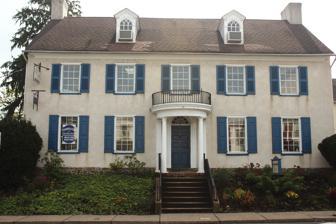
Building: Enoch Roberts House
Country: United States of America
Year built: 1814
Historic house in Pennsylvania, United States United States historic place Enoch Roberts House U.S. National Register of Historic Places Enoch Roberts House, September 2012 Show map of Pennsylvania Show map of the United States Location 1226 W. Broad St., Quakertown, Pennsylvania Coordinates 40°26′32″N 75°21′7″W / 40.44222°N 75.35194°W / 40.44222; -75.35194 Area 0.4 acres (0.16 ha) Built 1814 Architectural style Early Republic, Late Georgian NRHP reference No. 86000856 Added to NRHP April 24, 1986 Enoch Roberts House , also known as the Trainer Mansion, is a historic home located at Quakertown , Bucks County, Pennsylvania . It was built about 1814, and is a 2 + 1 ⁄ 2 -story, five-bay, plastered fieldstone dwelling in a vernacular Georgian style.  It has an original stone rear kitchen ell.  It has a gable roof with dormers added in the 1830s and a semi-circular entrance portico added in the 1940s. It was added to the National Register of Historic Places in 1986. References